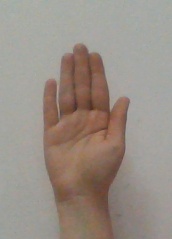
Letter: seen